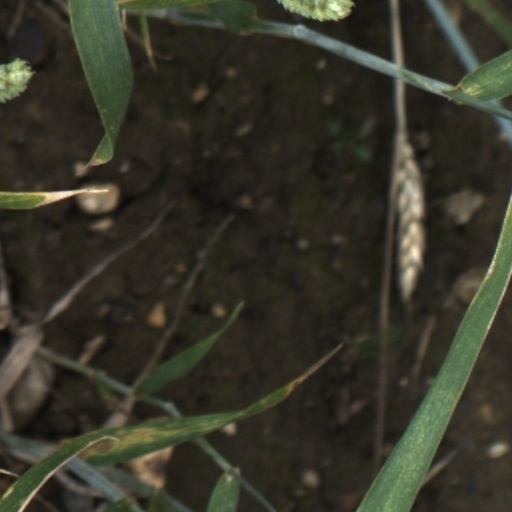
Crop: wheat